Lane Bryant

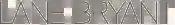
Old Lane Bryant logo (1980s–2014)

In 2010, Lane Bryant accused Fox and ABC of censoring their 30-second ad spot during commercial breaks for "Dancing with the Stars" and "American Idol". The ads featured plus-sized model Ashley Graham in their Cacique line of lingerie. Lane Bryant accused the networks of discrimination because they had no problem airing Victoria's Secret advertisements, with similarly clad models, in the same time slots.